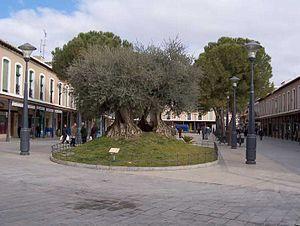
Daimiel est une commune d'Espagne de la province de Ciudad Real dans la communauté autonome de Castille-La Manche.